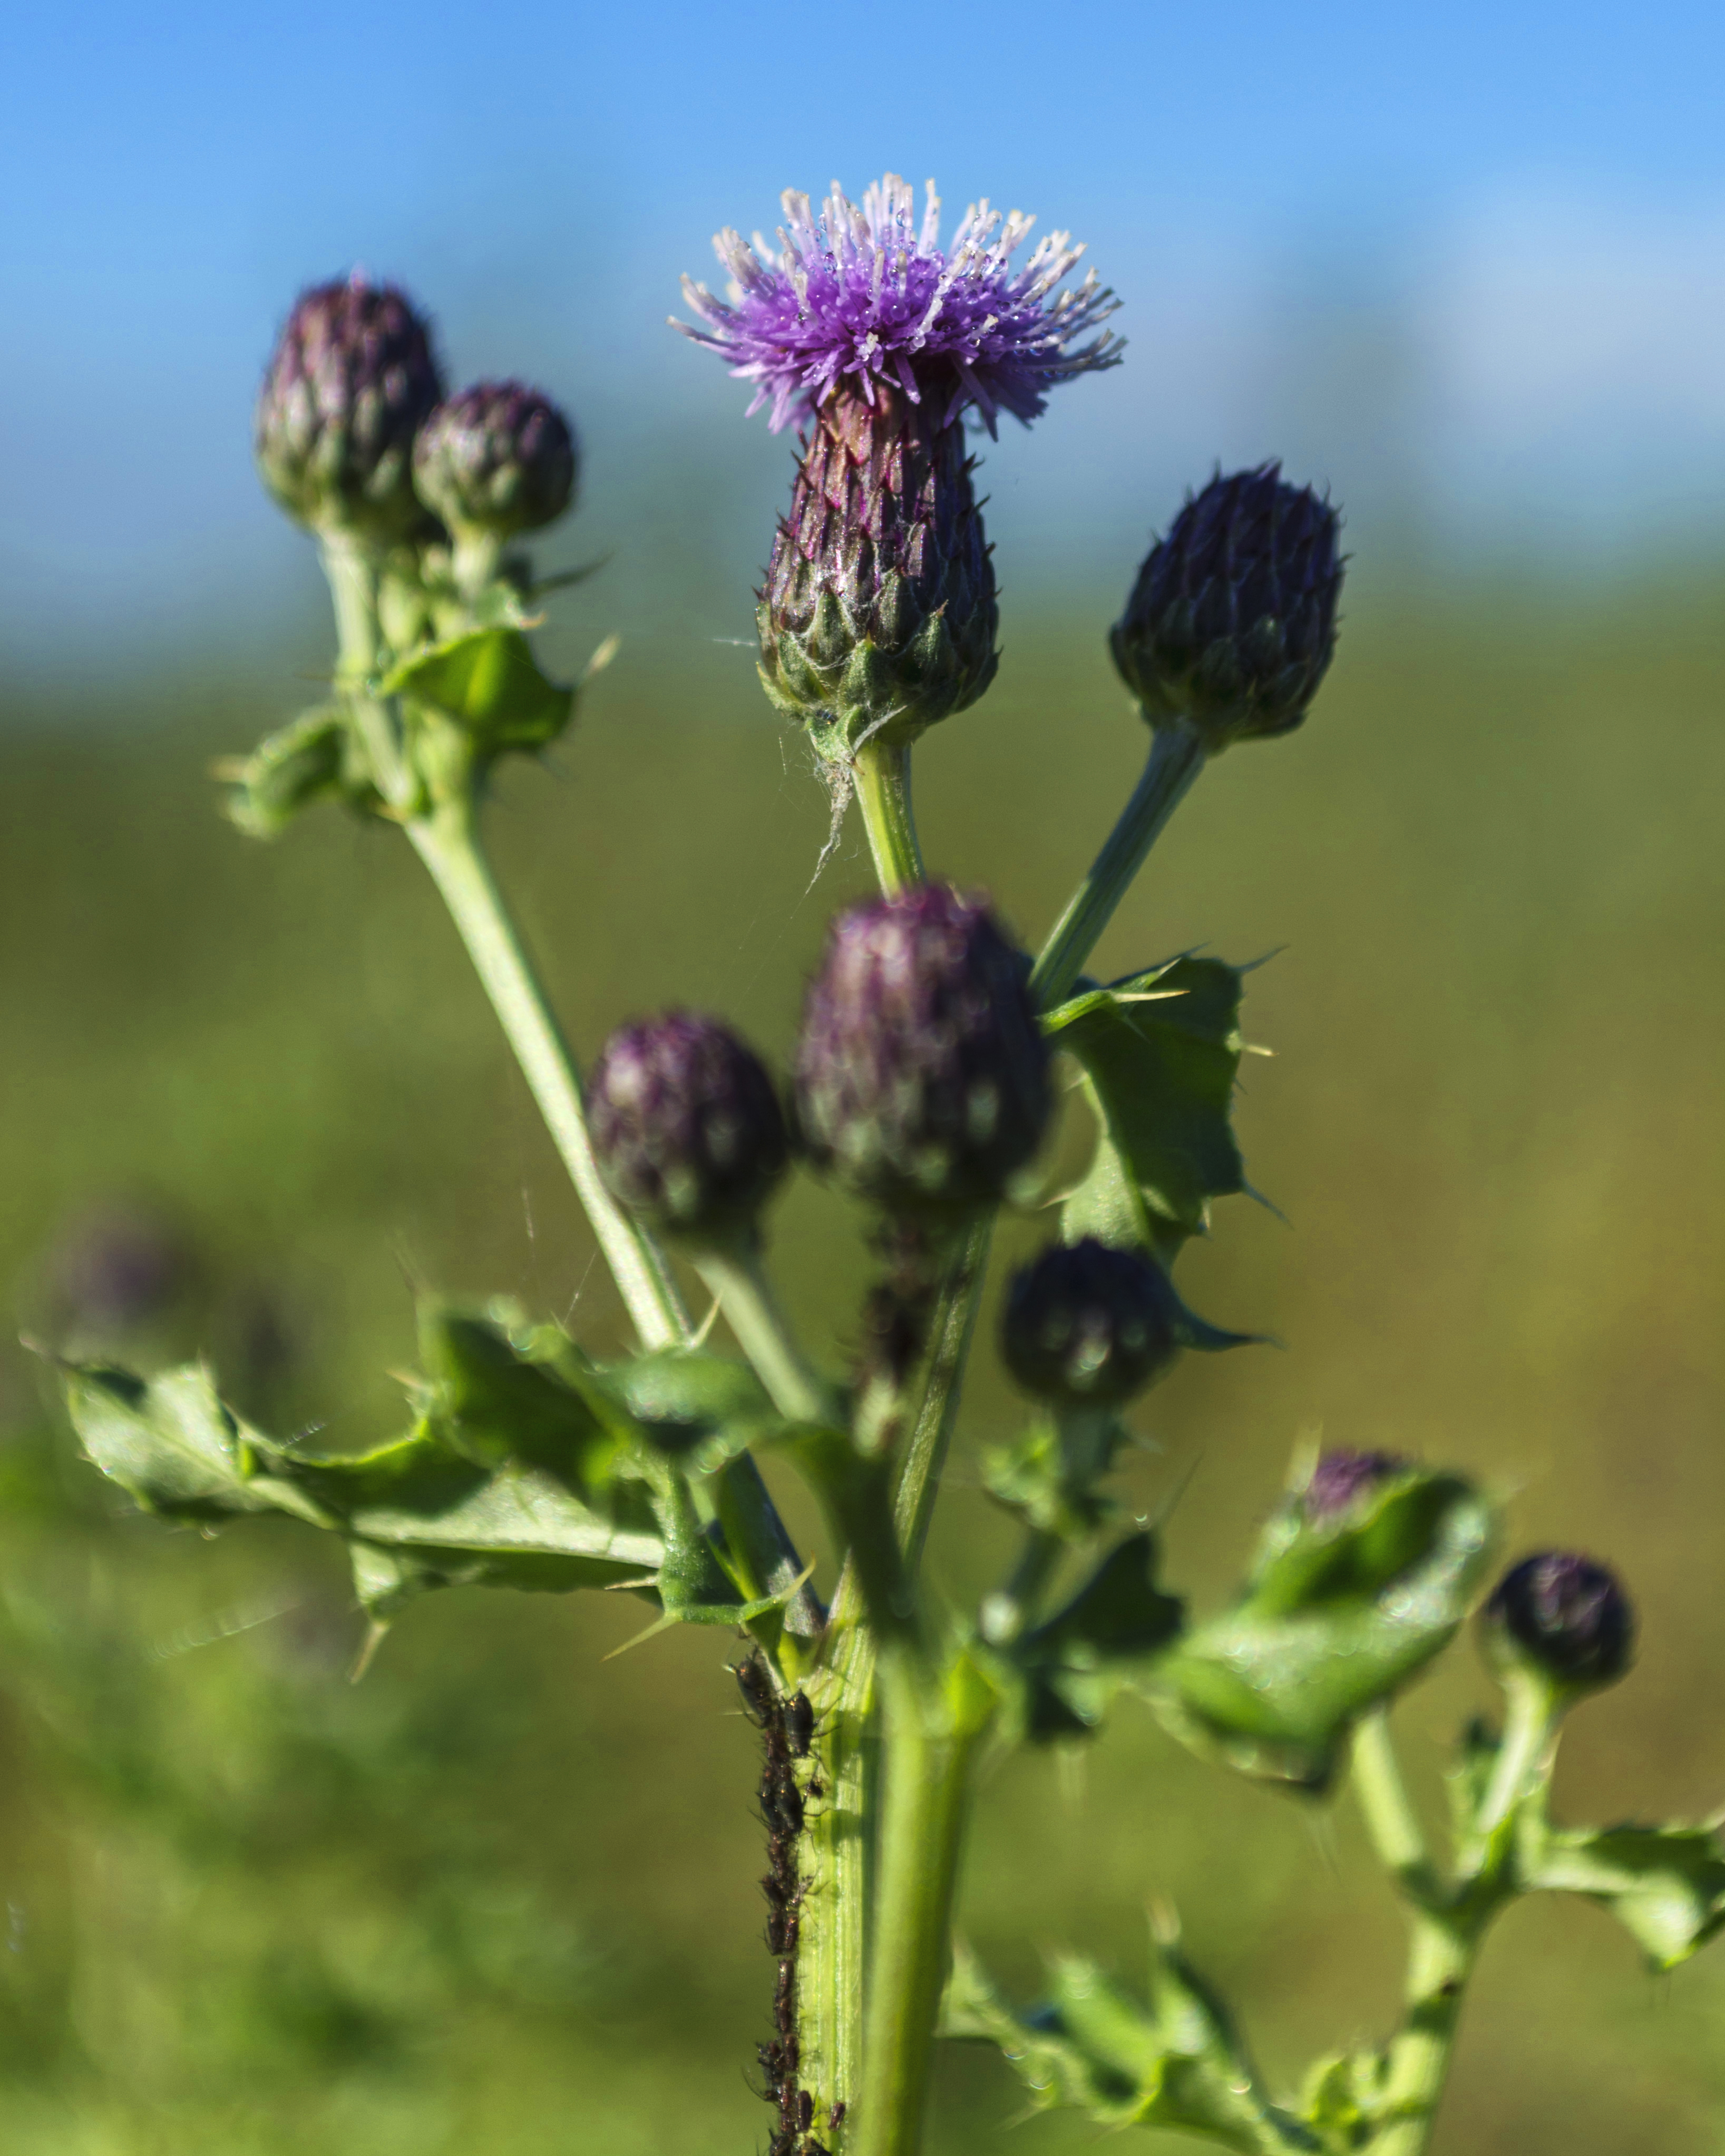
outdoor, blossom, plant, photography, meadow, texture, flower, photo, produce, botany, nikon, flora, wildflower, colour, holland, nederland, netherlands, dutch, outdoorphotography, picture, photograph, thistle, fotos, foto, fotografie, depthoffield, paulvandevelde, pdvandevelde, padagudaloma, natuurfotografie, naturephotographer, dordrecht, biesbosch, tongplaat, nederlandinfotos, tissle, distel, pvdvfotografie, pdvandeveldedordrecht, nederlandsefotografie, dutchphotogaraphy, totallydutch, fotografienederland, hollandsefotografie, fotografieholland, macro photography, flowering plant, daisy family, annual plant, plant stem, land plant, paulvandeveldedordrecht